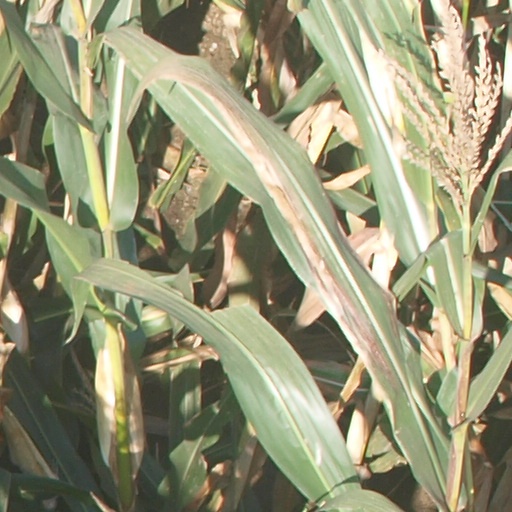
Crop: maize; corn